Pretoria

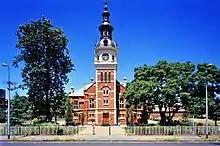
Paul Kruger's Church Building in the City

the South African State Theatre which houses the arts of Opera, musicals, plays and comedic performances.